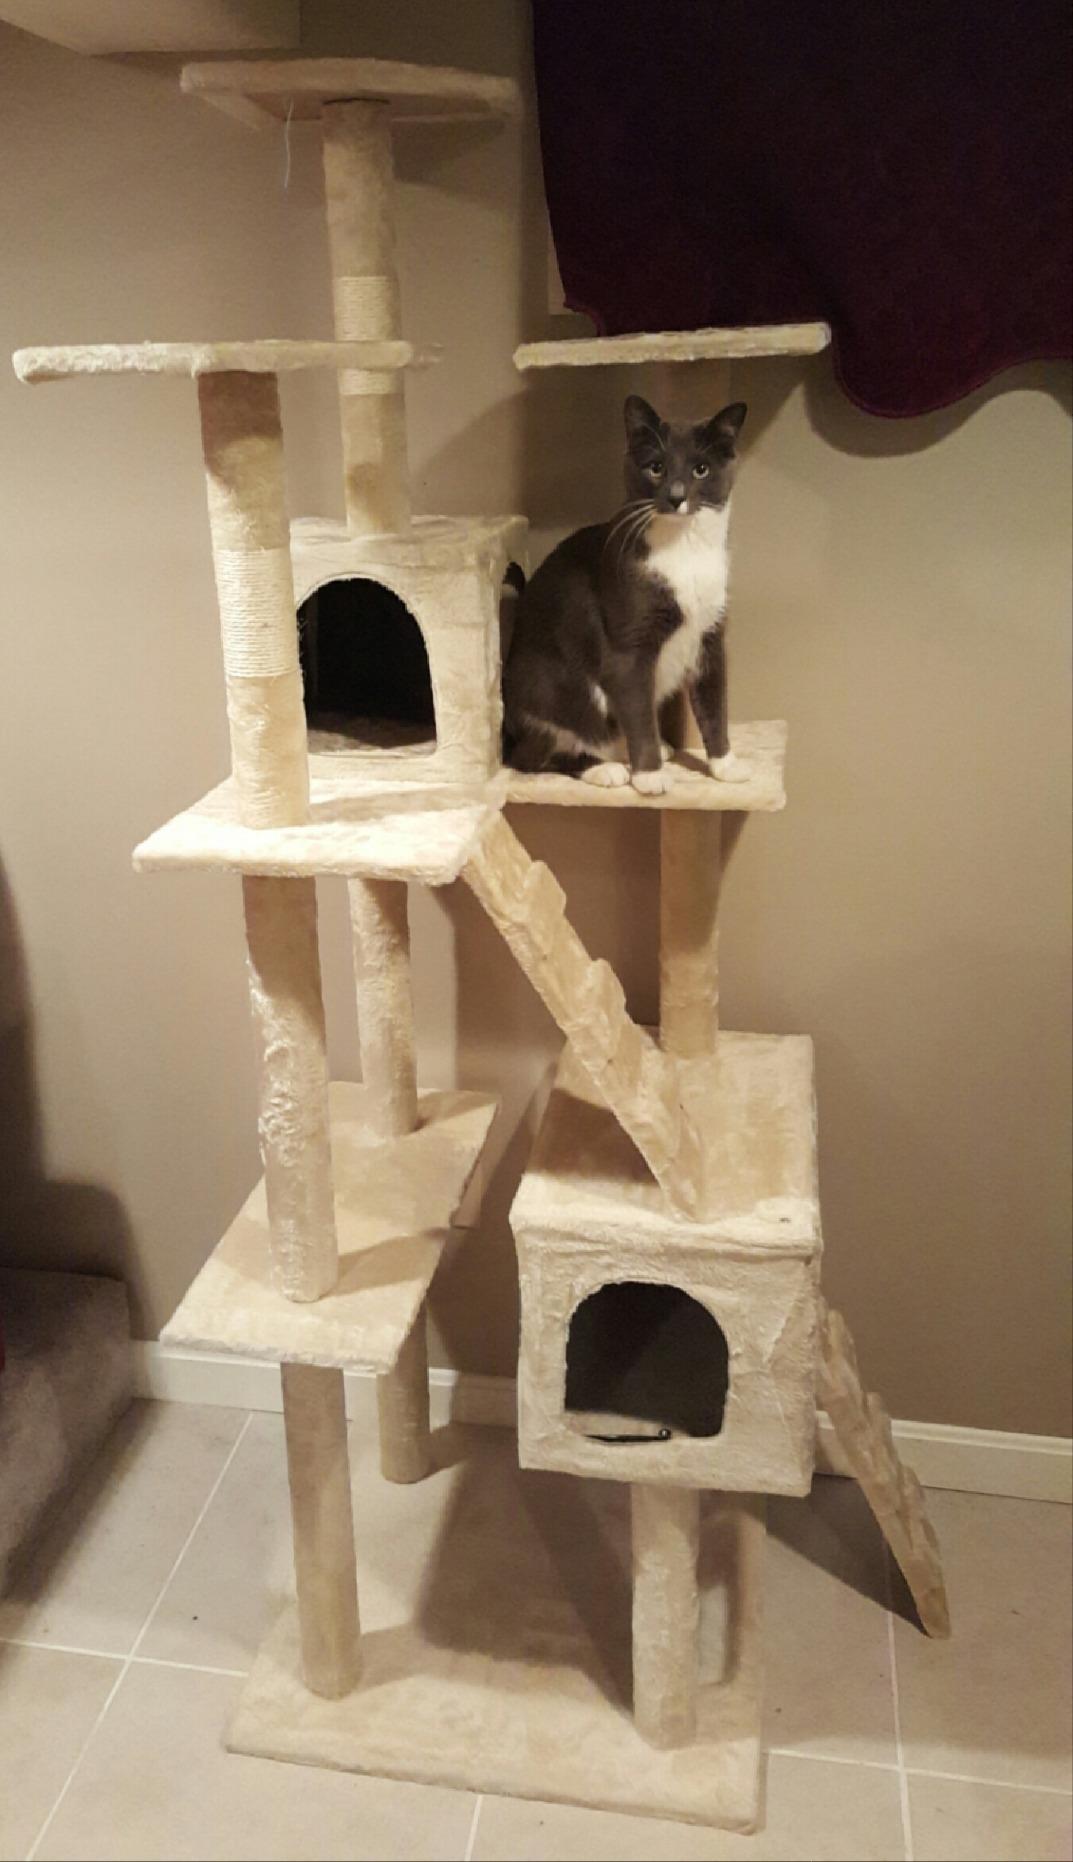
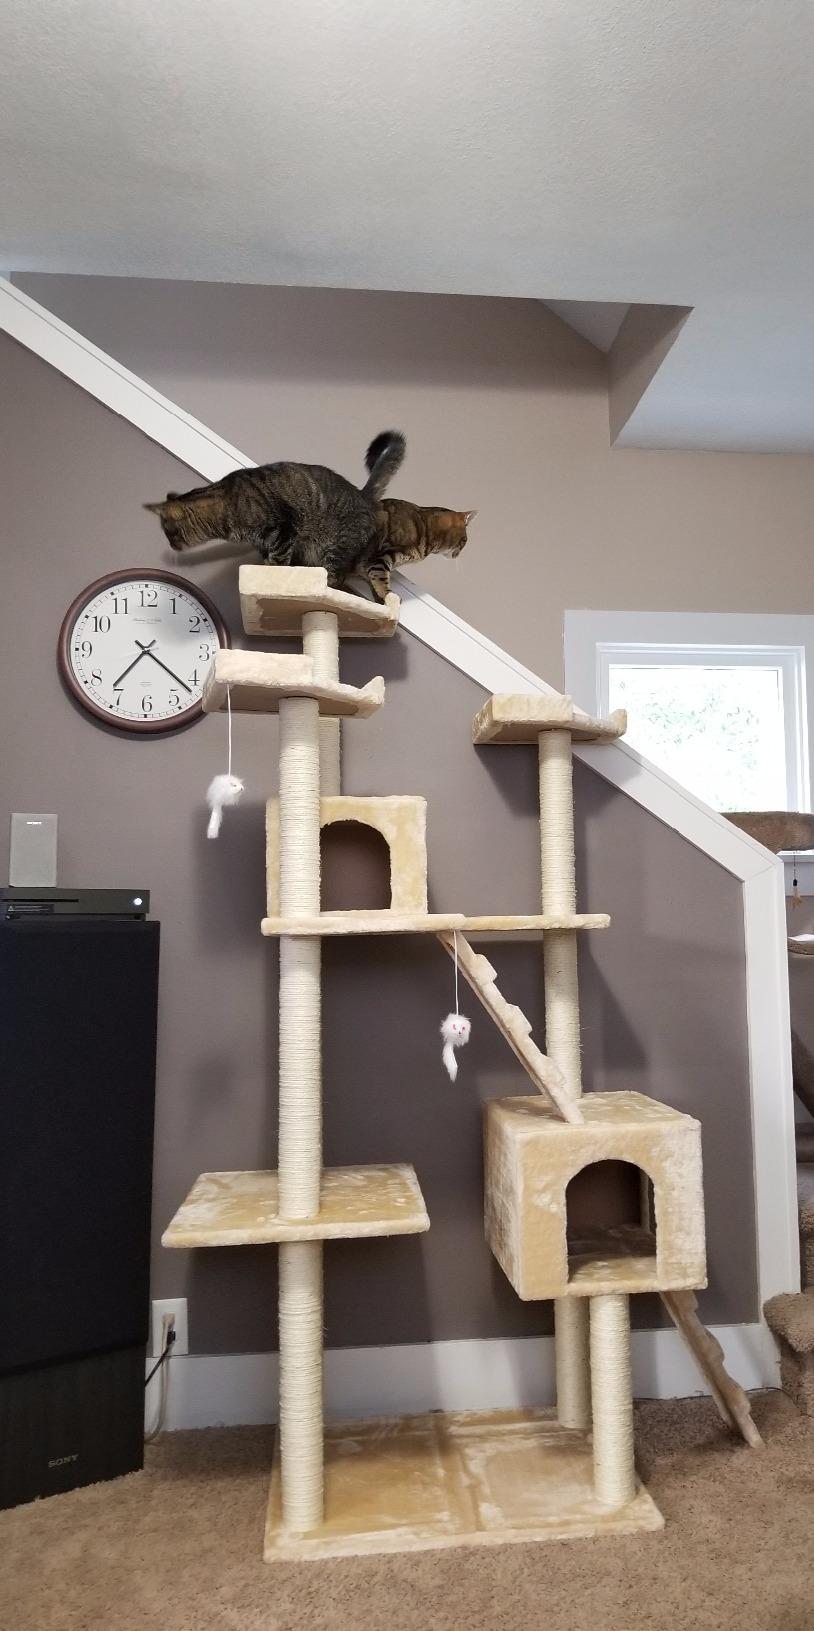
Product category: items_cat tree
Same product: yes